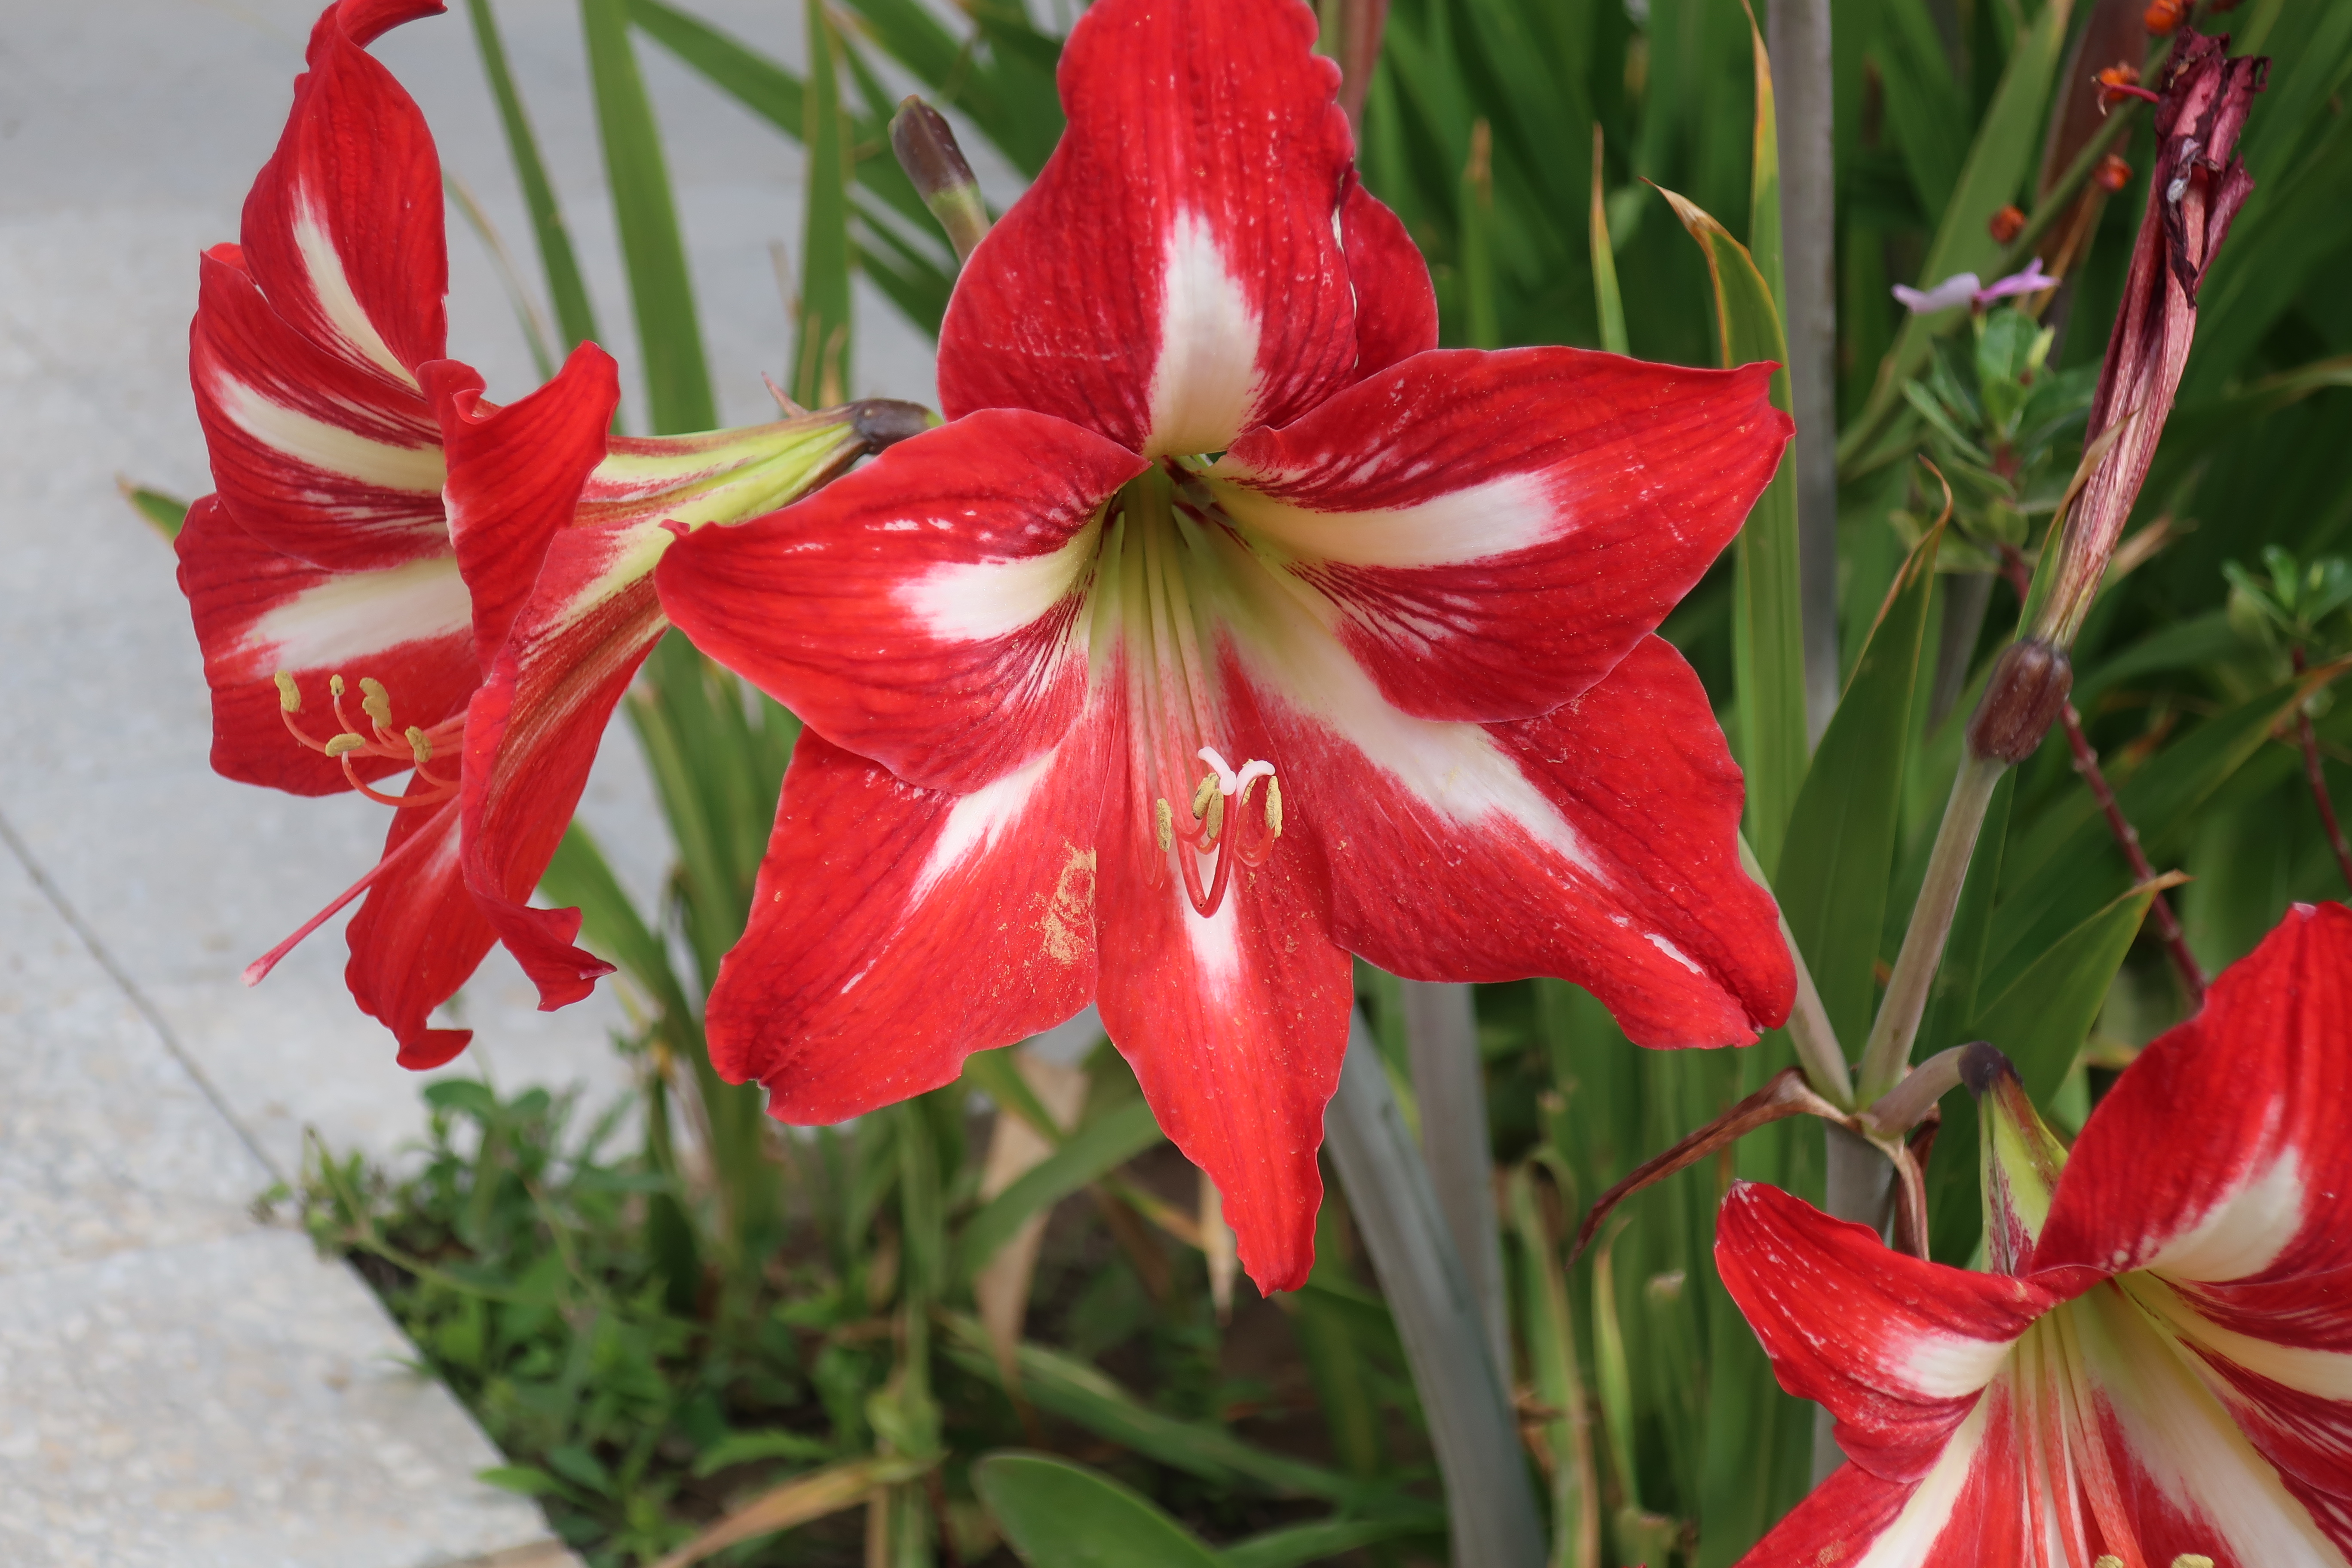
plant, tree, forest, flora, flowers, landscape, autumn, branch, nature, flower, flowering plant, red, amaryllis belladonna, petal, lily, botany, hippeastrum, amaryllis family, terrestrial plant, crinum, lily family, gladiolus